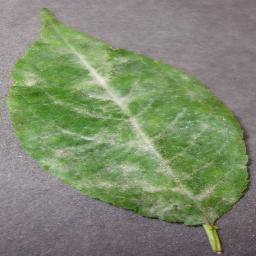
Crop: cherry
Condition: (including_sour)_powdery_mildew